Screen printing

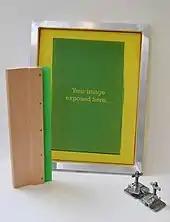
Screen printers use a silkscreen, a squeegee, and hinge clamps to screen print their designs. The ink is forced through the mesh using the rubber squeegee, the hinge clamps keep the screen in place for easy registration.

Screen Printing takes its origin from block printing which originated in China, which was the influence for Japanese Ise katagami. Early records of Japanese stencils in the west indicate the art was introduced around 1873, which lines up with development of screen printing as it is known today.